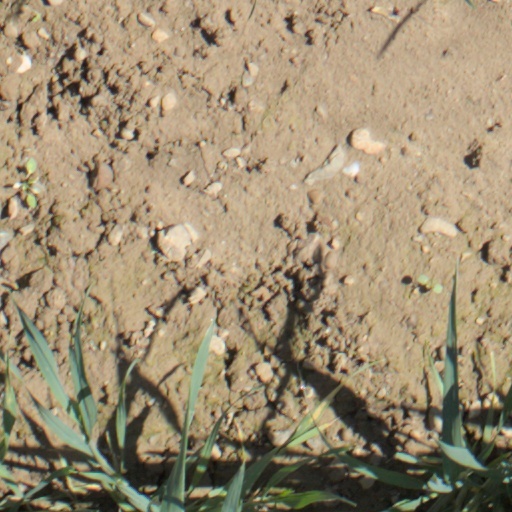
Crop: wheat